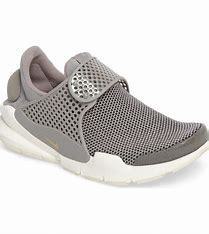
Brand: Nike
Model: Sock Dart